Roman dictator

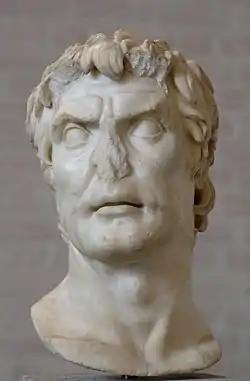
Head presumed to be that of Lucius Cornelius Sulla. Sulla was dictator from 82 to 79 BC.

The dictator was the only important official in the Roman state that was appointed. The power to appoint a dictator vested in the consuls, one of whom could nominate a man to serve in the office; he did not need to consult his colleague, and no other magistrates had such authority. A dictator, however, could be created by comitial legislation at the proposal of other magistrates, as Sulla and Caesar later were.